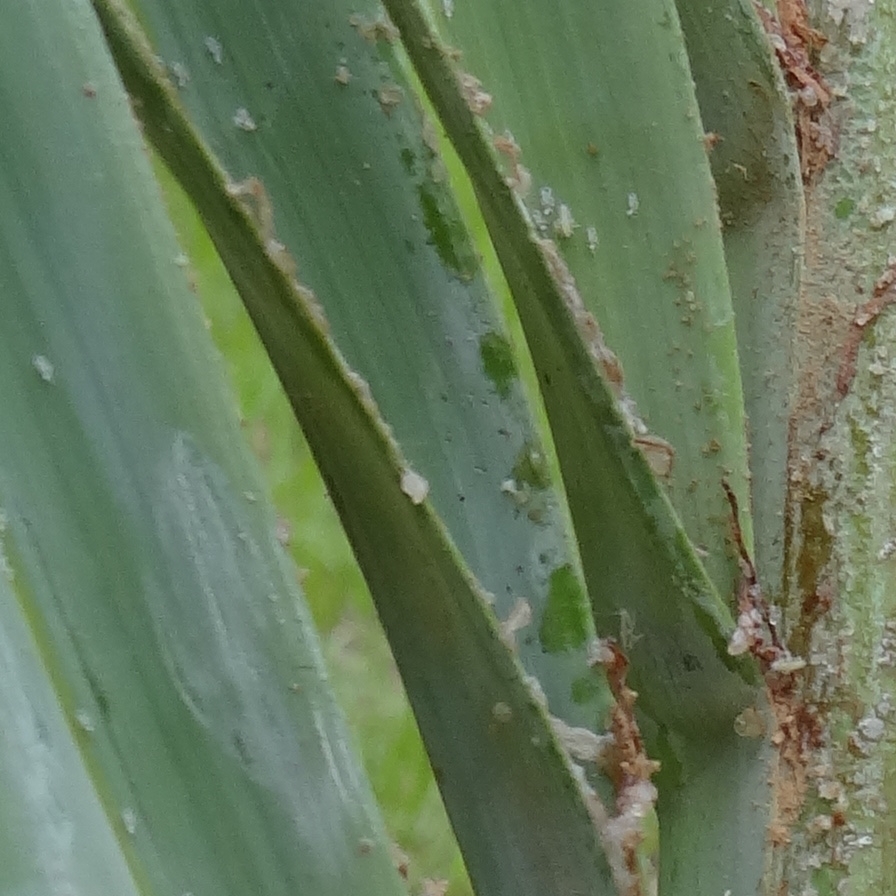
Label: Dubas